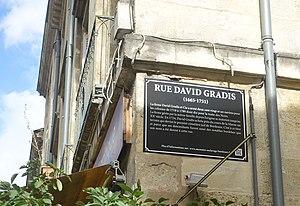
plaque posée en juin 2020
La traite négrière à Bordeaux est à l'origine de la déportation de près de 150 000 esclaves noirs entre 1672 et 1837. Avec 508 expéditions, Bordeaux se place en deuxième position des ports français, derrière Nantes.